Flattop grill

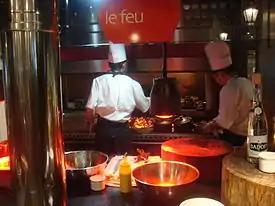
A flattop grill and fireplace area atop the grill used to heat an above cooking area, at Le Feu restaurant in Lyon, France

Flattop grills are an equipment of choice for seafood restaurants because of temperature consistency, flexibility and capacity.